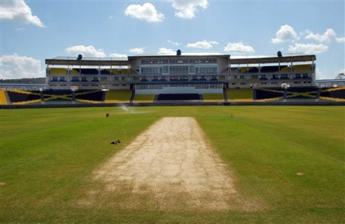
Building: Trelawny Stadium
Country: Jamaica
Year built: 2007
Cricket stadium Trelawny Stadium Trelawny Stadium Ground information Location Trelawny , Jamaica Coordinates 18°28′22″N 77°37′53″W / 18.4728523°N 77.6312828°W / 18.4728523; -77.6312828 Owner Government of Jamaica Architect Hok Sve , Denver, USA Operator West Indies Cricket Board End names n/a International information First WODI 8 October 2016: West Indies v England Last WODI 10 October 2016: West Indies v England As of 1 September 2020 Source: CricketArchive Trelawny Stadium is a multi-purpose stadium in Trelawny , Jamaica that was completed in 2007. It has a capacity of 25,000 people. It was built under an agreement between Jamaica and the People's Republic of China , that saw the PRC Government put up at least US$30-million needed for the project. It is mostly used for cricket . The stadium hosted warm-up matches during the 2007 Cricket World Cup , as well as the opening ceremony of the championship, but has not hosted an official men’s international cricket match. The stadium has also been used by the Jamaica national football team as a second venue. The Reggae Boyz played a World Cup qualifier here against the Bahamas national football team in 2008 and the stadium hosted group matches in the 2008 Caribbean Cup . The ground hosted its first international cricket matches when West Indies women's cricket team took on England women's cricket team in two Women's ODI at the stadium. This was the first major event post 2007 Cricket World Cup . In December 2019, Cricket West Indies (CWI) confirmed that the venue would host matches in the 2019–20 West Indies Championship , after a gap of eleven years. Trelawny Stadium The stadium also hosts shows and concerts, as the Jamaica blues festival with guests like Celine Dion in 2012 for example. References